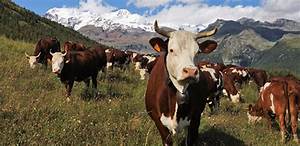
Label: mucca